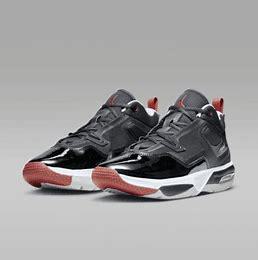
Brand: Jordan
Model: Stay Loyal 3